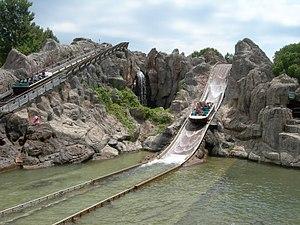
PortAventura Park est un parc à thèmes espagnol situé au sud-ouest de Barcelone sur les communes de Vila-seca et Salou, dans la province de Tarragone, sur la Costa Daurada. Il ouvre ses portes le 1ᵉʳ mai 1995. Il fait partie du complexe de loisirs PortAventura World.
Intamin AG, usuellement abrégée Intamin, est une société de conception et de construction de montagnes russes, tours de chute et autres attractions à sensations fortes. Elle est aussi connue, dans une moindre mesure, dans le transport public comme constructeur de monorails. Son siège social se trouve à Wollerau, en Suisse.
Elitch Gardens réouverture du parc après relocalisation